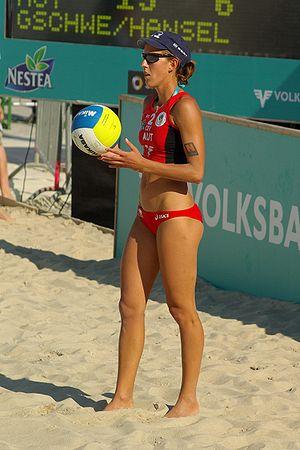
Doris Isabella Schwaiger, née le 28 février 1985 à Allentsteig, est une joueuse de beach-volley autrichienne, professionnelle depuis 2002 et désormais retraitée. Elle a notamment été championne d'Europe de sa discipline en duo avec sa sœur Stefanie.